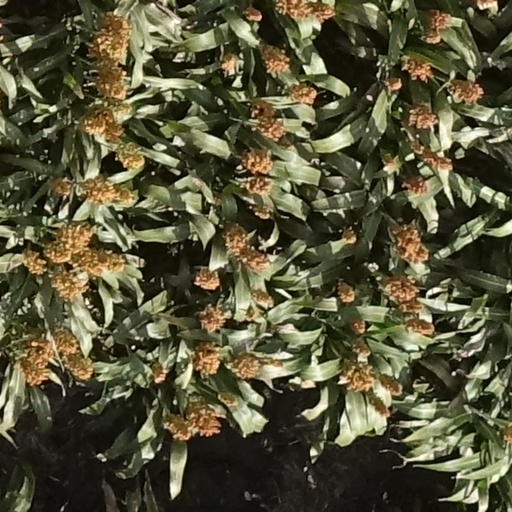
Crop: sorghum